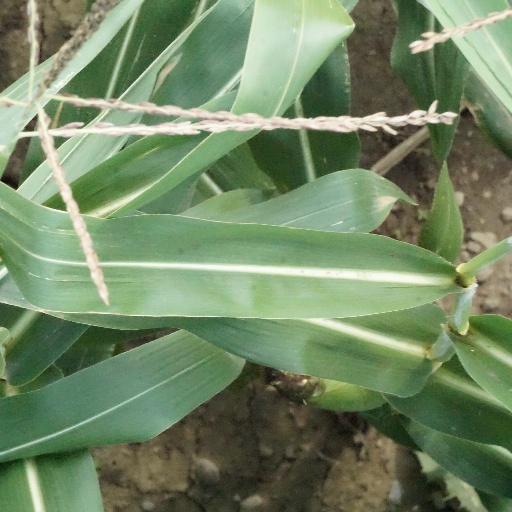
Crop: maize; corn